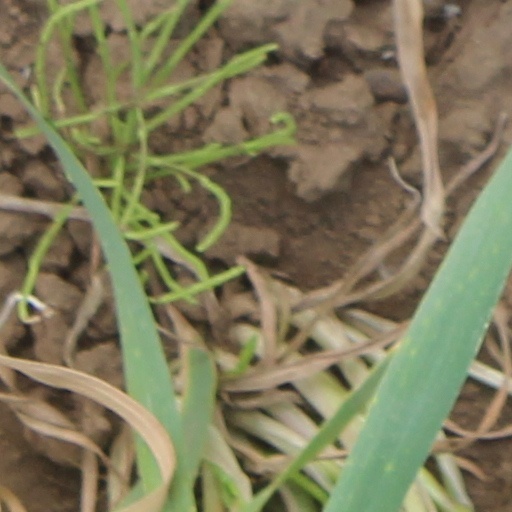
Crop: wheat